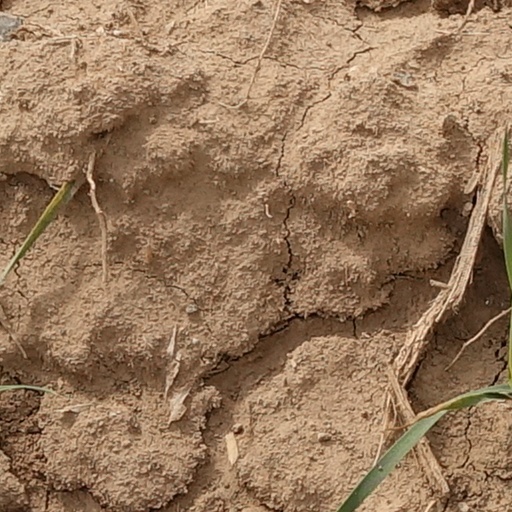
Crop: wheat